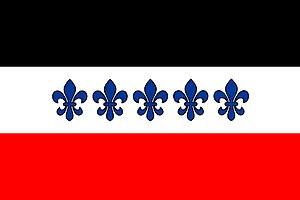
Služátky est une commune du district de Havlíčkův Brod, dans la région de Vysočina, en Tchéquie. Sa population s'élevait à 161 habitants en 2019.